Lohmann (company)

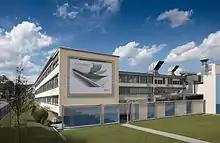
Lohmann Neuwied

In 1991 the company acquired Koester GmbH & Co in Altendorf. Lohmann-Koester manufactures self-adhesive and mechanical closures for diapers and incontinence pads, skin-compatible hotmelt adhesives and adhesive tape for hygiene, medical and technical applications.